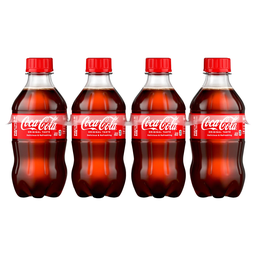
Label: bottles